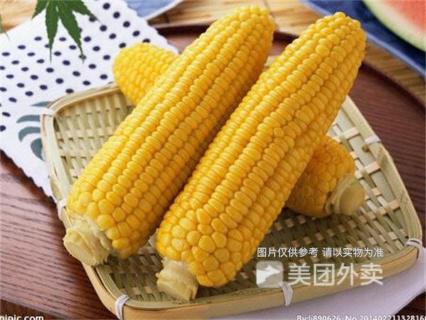
Label: corn